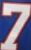
Number: 7